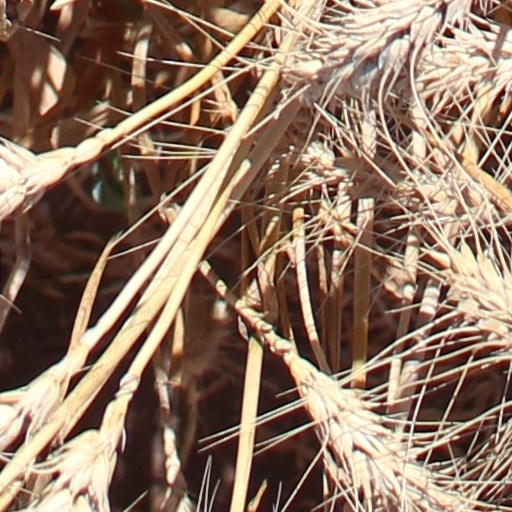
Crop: wheat